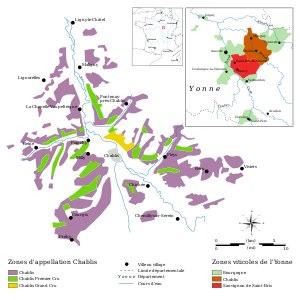
Le vignoble de Bourgogne est un vignoble français situé en Bourgogne-Franche-Comté dans les départements de l'Yonne, de la Côte-d'Or et de Saône-et-Loire. Il s’étend sur 250 km de longueur du nord de Chablis au sud du Mâconnais.
Le vignoble de Chablis, ou Chablisien, est situé en France, dans la région Bourgogne-Franche-Comté et le département de l'Yonne.
Le chablis est un vin blanc sec français d'appellation d'origine contrôlée produit autour de Chablis, dans le département de l'Yonne.
La Chablisienne est une coopérative viticole située à Chablis, dans le département de l'Yonne, en France.
La Basse-Bourgogne est une zone qui correspond au département de l'Yonne, un des quatre départements de l'ancienne région Bourgogne.